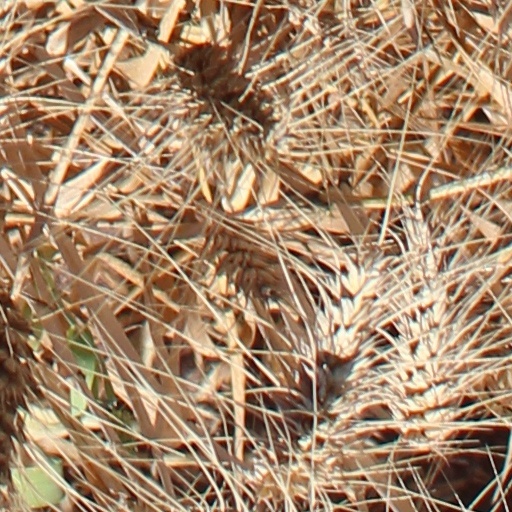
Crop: wheat